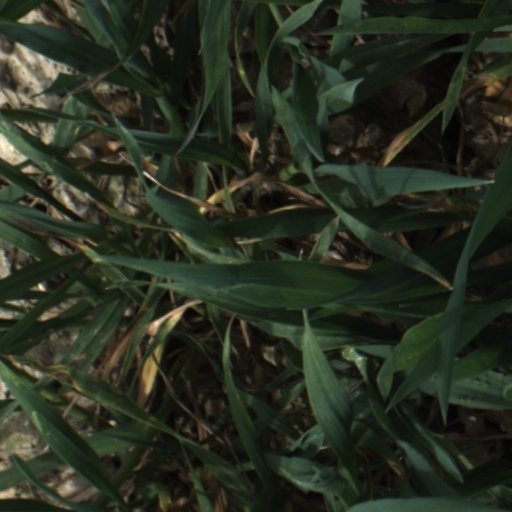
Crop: wheat